Sugar Land, Texas

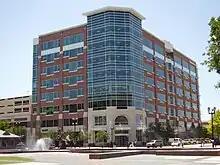
Minute Maid headquarters, Sugar Land Town Square, First Colony

As of the 2020 United States census, there were 111,026 people, 38,852 households, and 31,328 families residing in the city. At the publication of the census of 2010, 78,817 people, 26,709 households, and 21,882 families were residing in the city. The population density was . The 27,727 housing units averaged 855.8 per square mile (330.5/km).